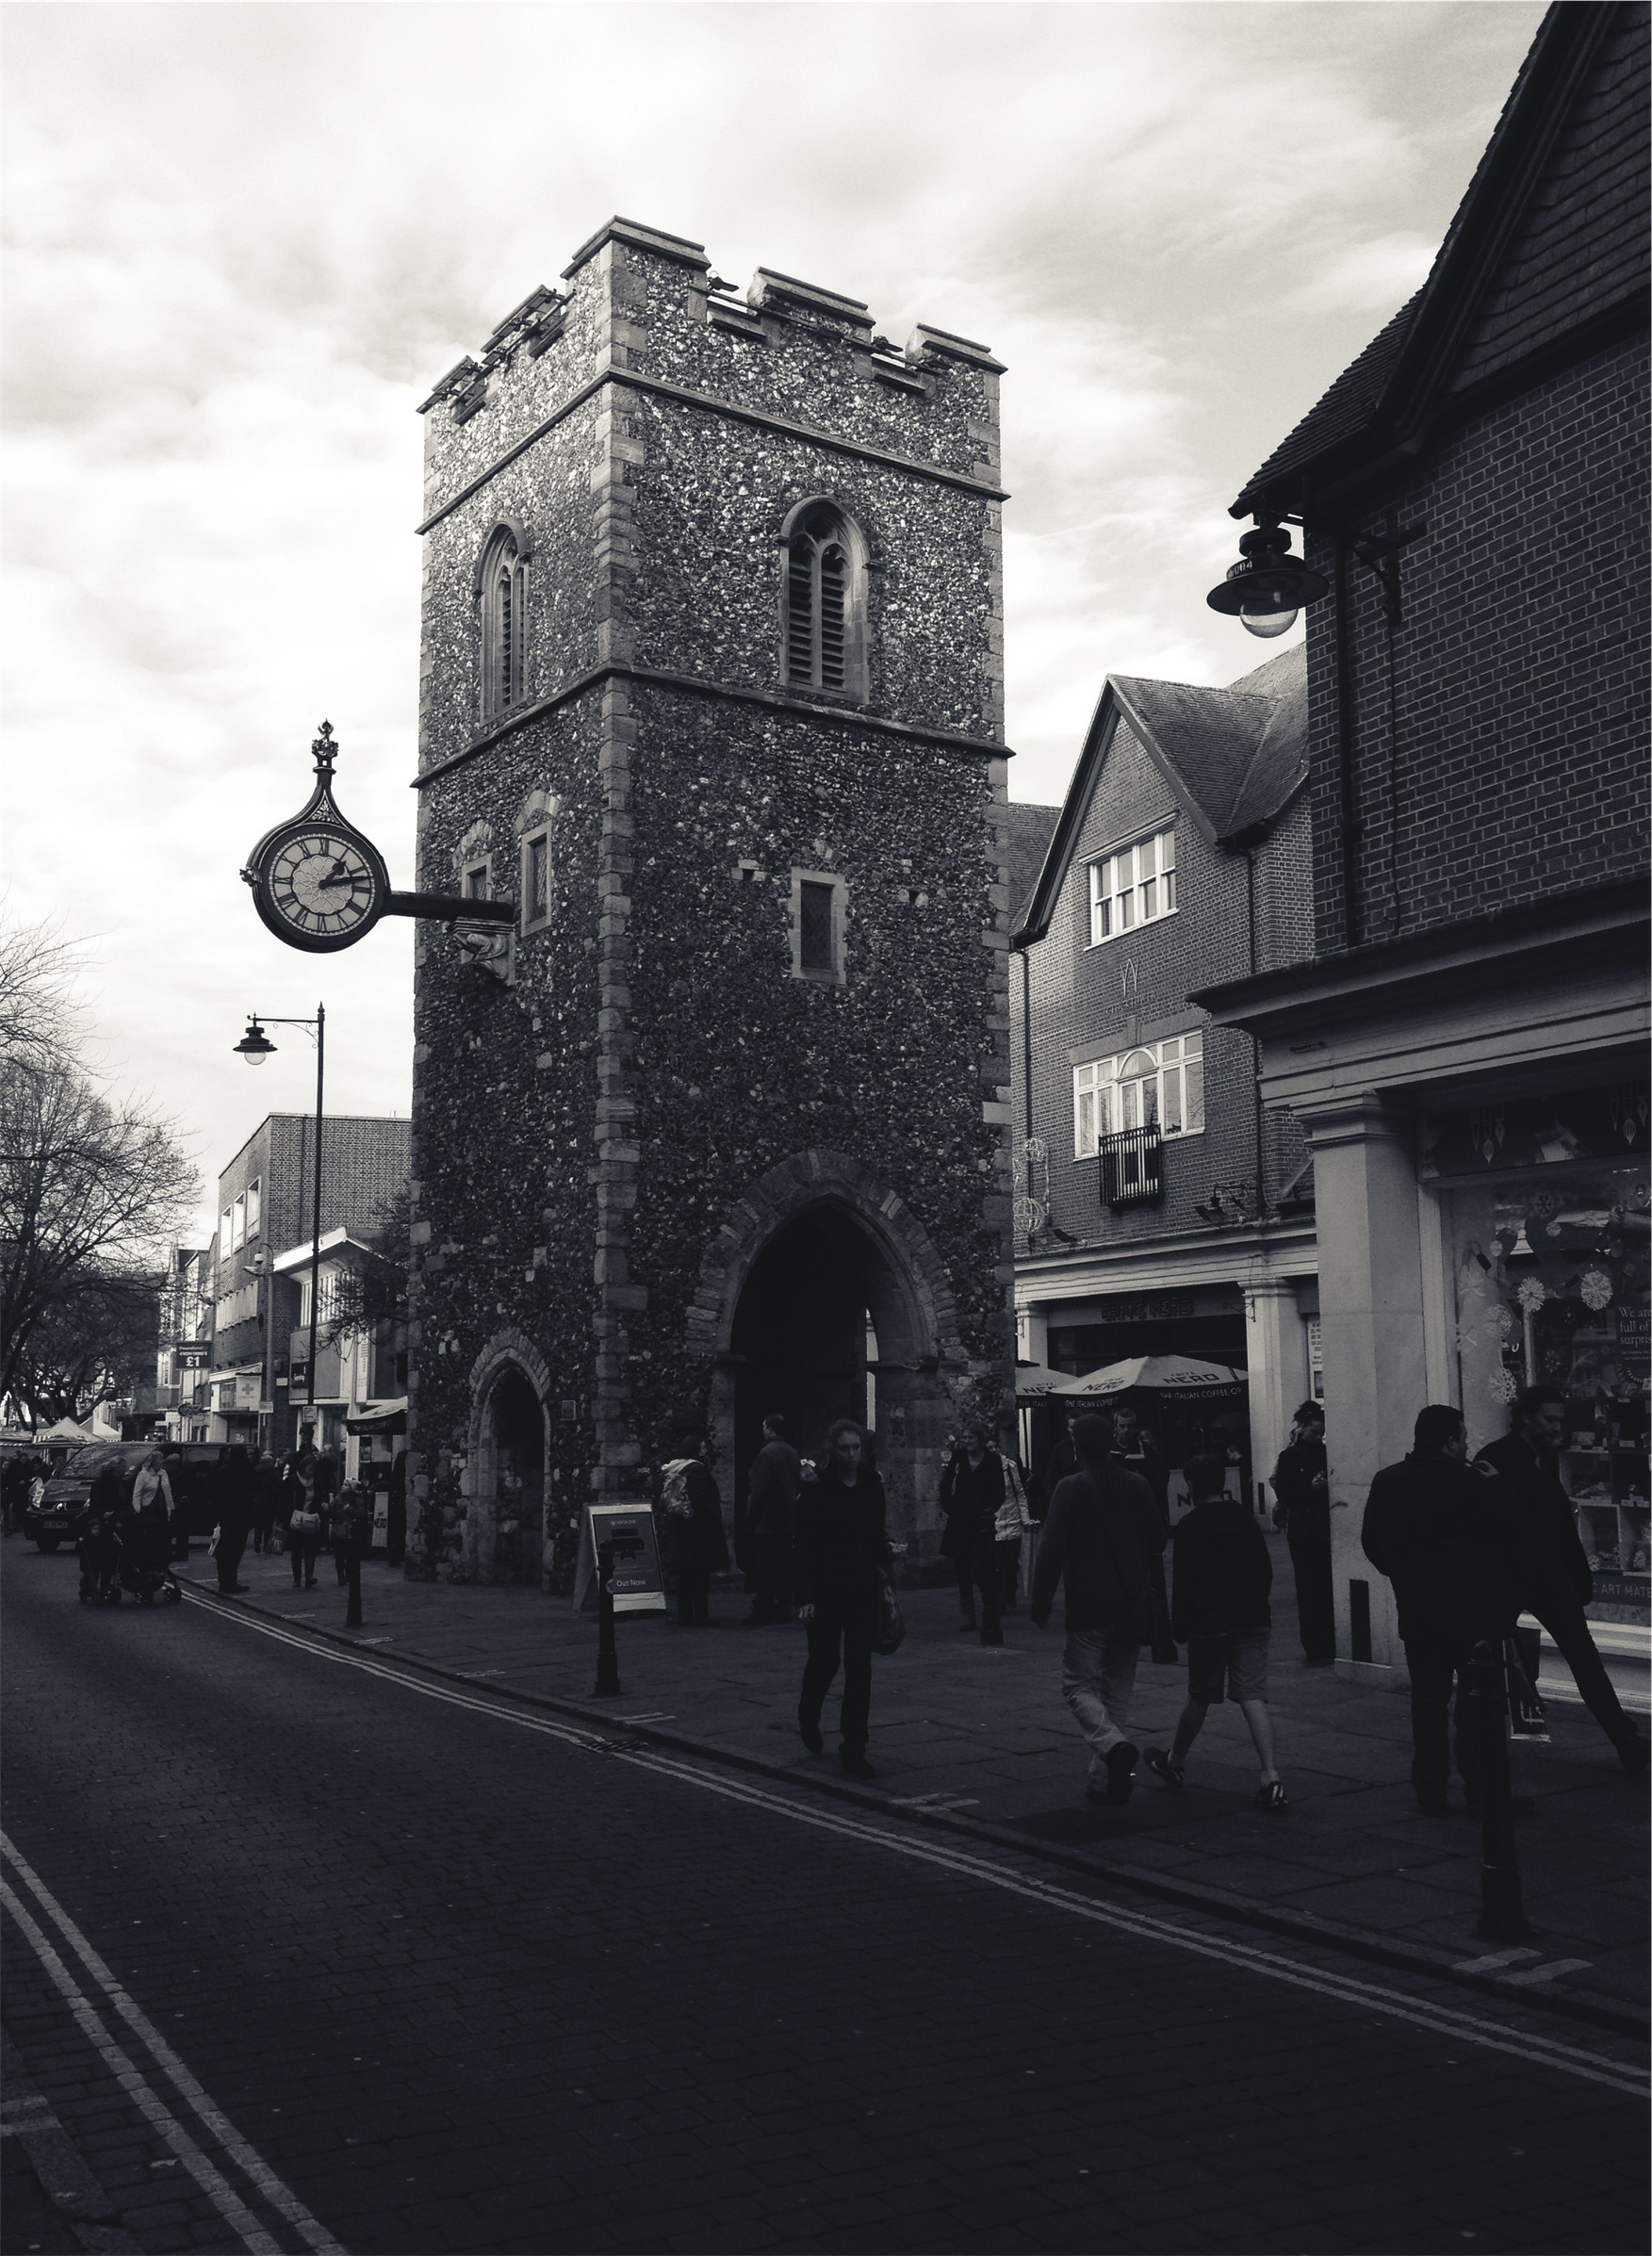
walking, black and white, architecture, people, road, street, sidewalk, town, clock, cobblestone, cityscape, village, tower, landmark, church, monochrome, streets, shops, pedestrians, buildings, infrastructure, stores, monochrome photography